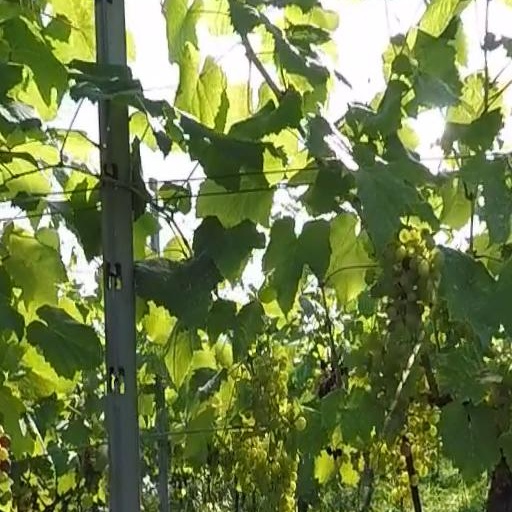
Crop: grape